Southern United States

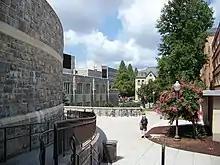
Virginia Tech

With passage of the 13th Amendment to the Constitution of the United States (which outlawed slavery), the 14th Amendment (which granted full U.S. citizenship to African Americans) and the 15th Amendment (which extended the right to vote to African American males), African Americans in the South were made free citizens and were given the right to vote. Under Federal protection, white and black Republicans formed constitutional conventions and state governments. Among their accomplishments were creating the first public education systems in Southern states, and providing for welfare through orphanages, hospitals and similar institutions.